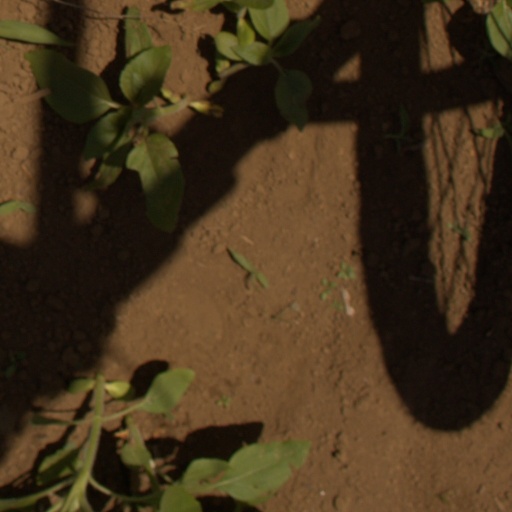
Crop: Jerusalem artichoke